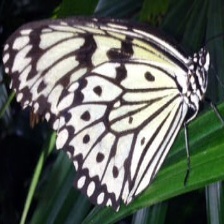
Species: PAPER KITE